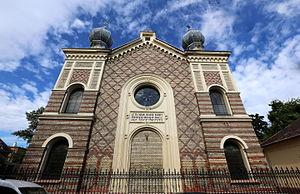
La Synagogue d'Újpest est une synagogue située dans le quartier d'Újpest, dans le 4ᵉ arrondissement de Budapest.